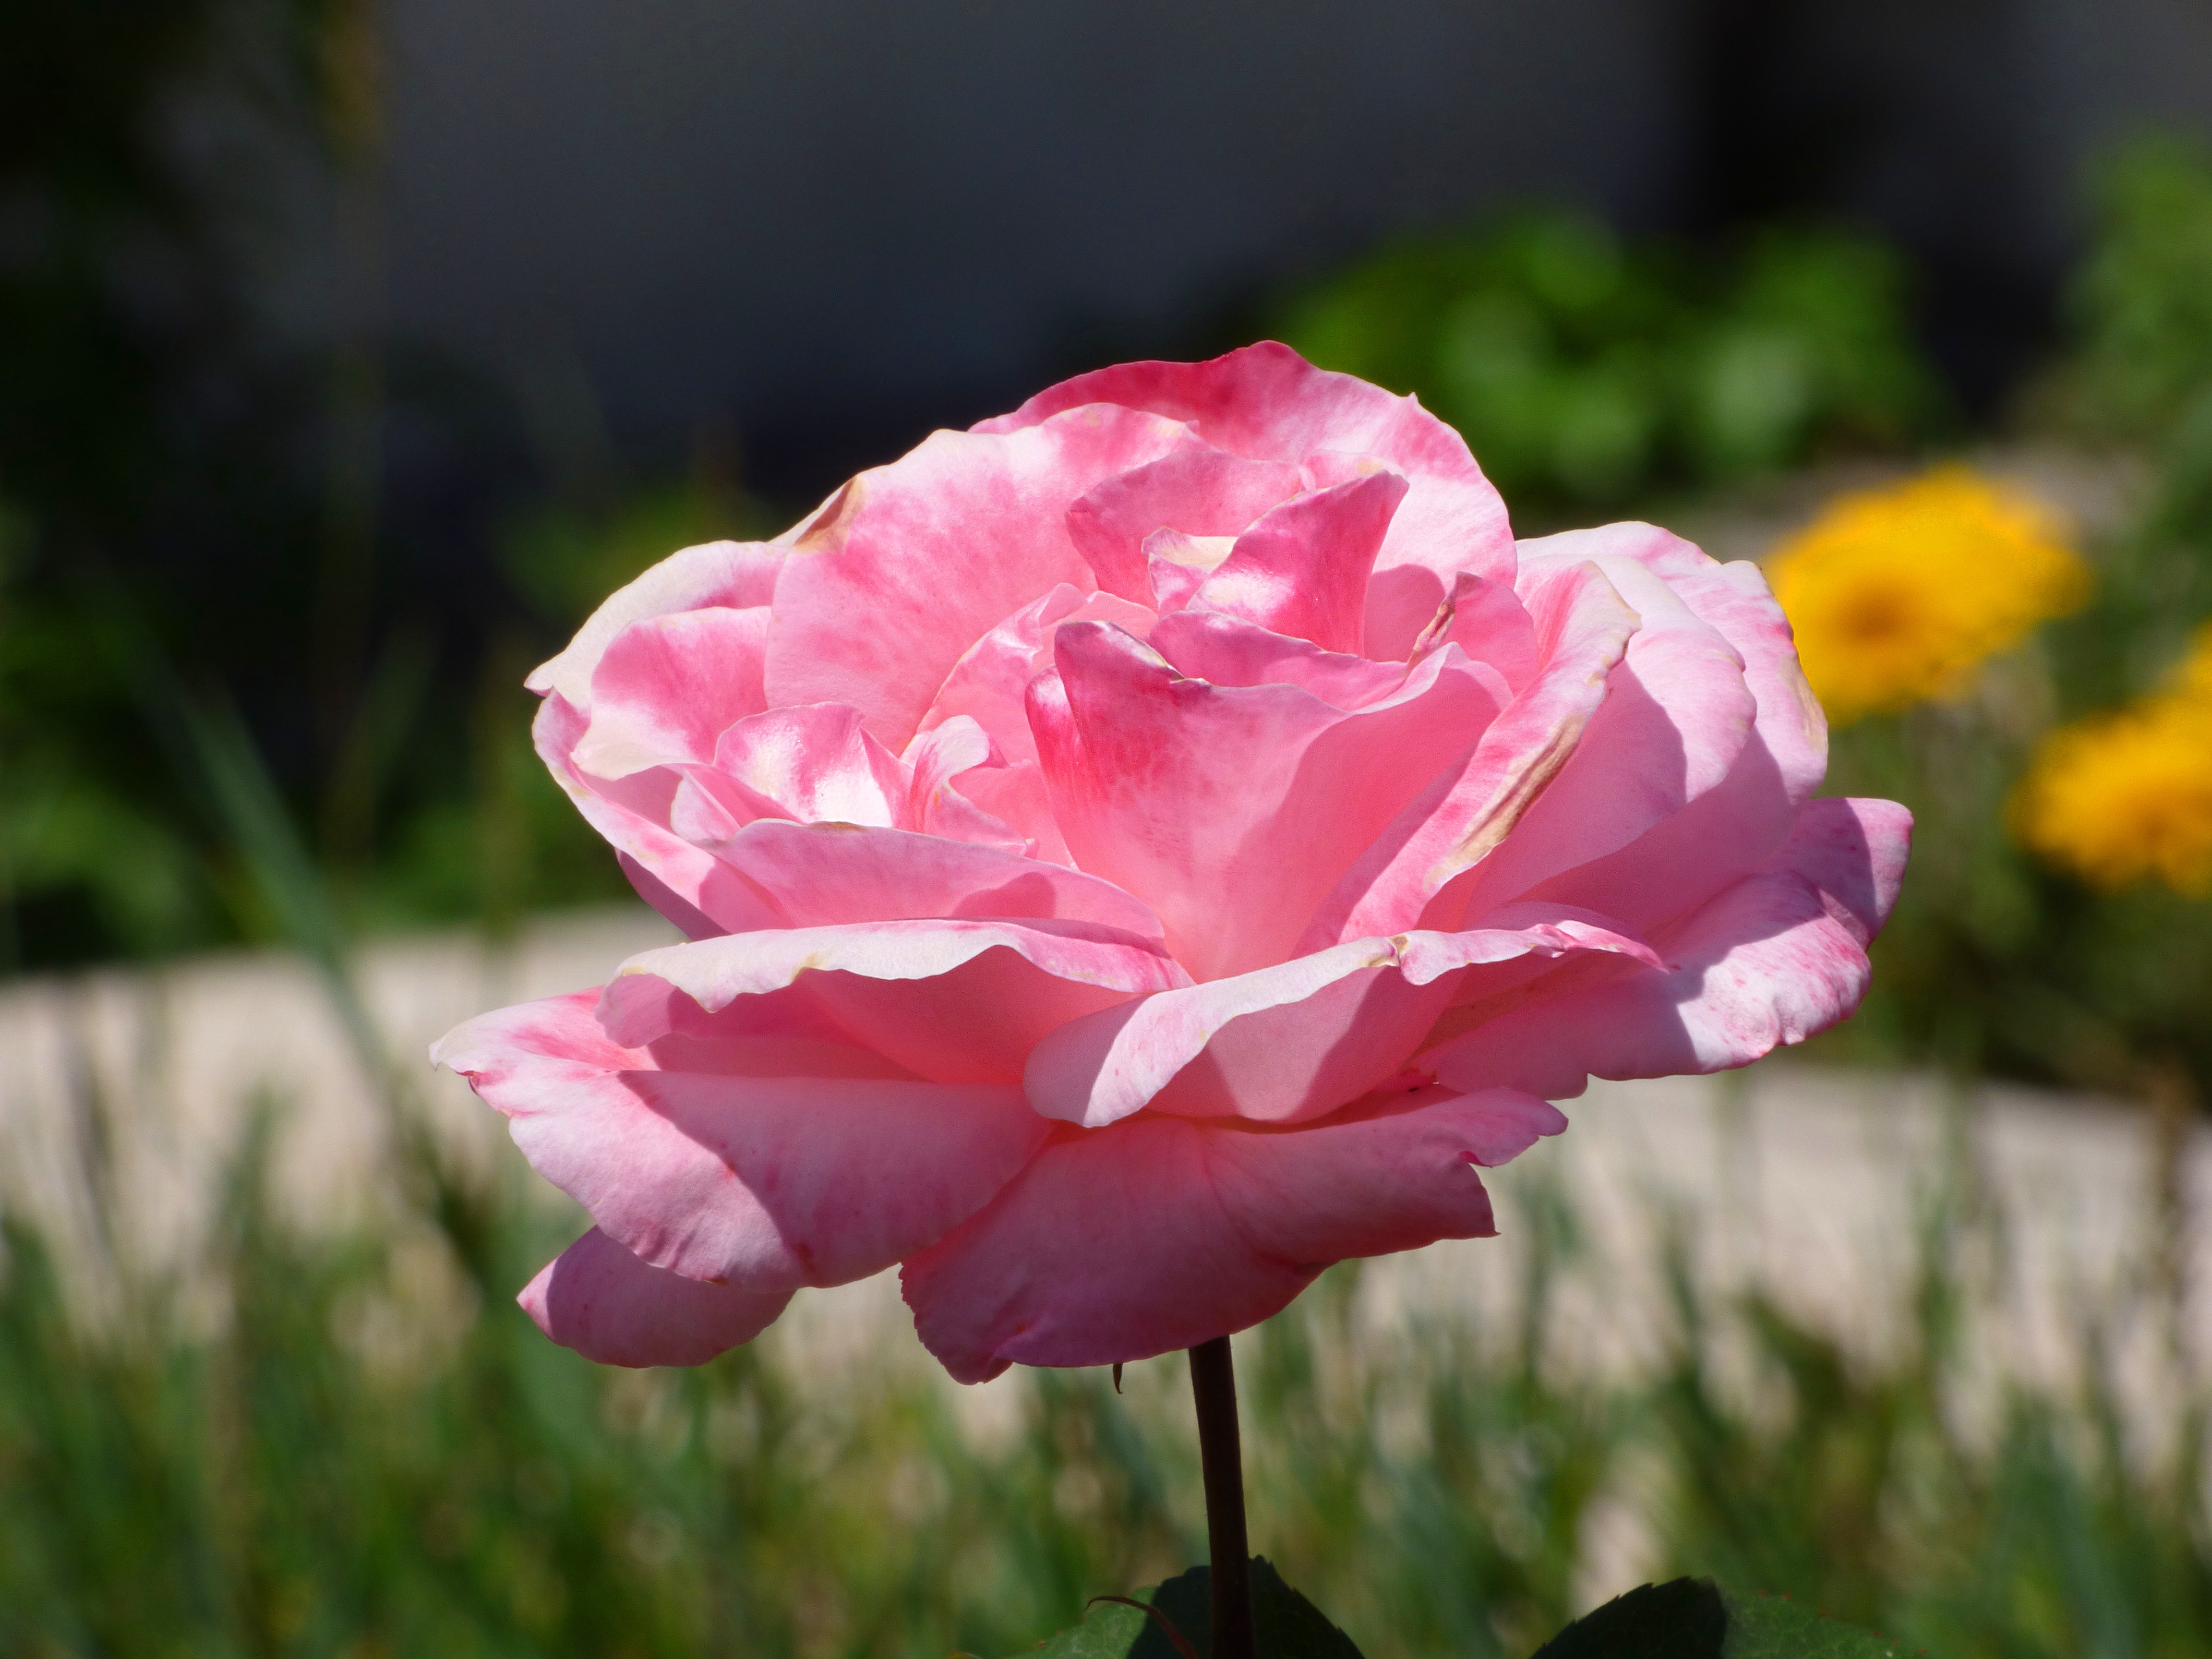
nature, blossom, plant, flower, petal, rose, pink, flora, petals, rosa, floribunda, macro photography, flowering plant, garden roses, rose family, land plant